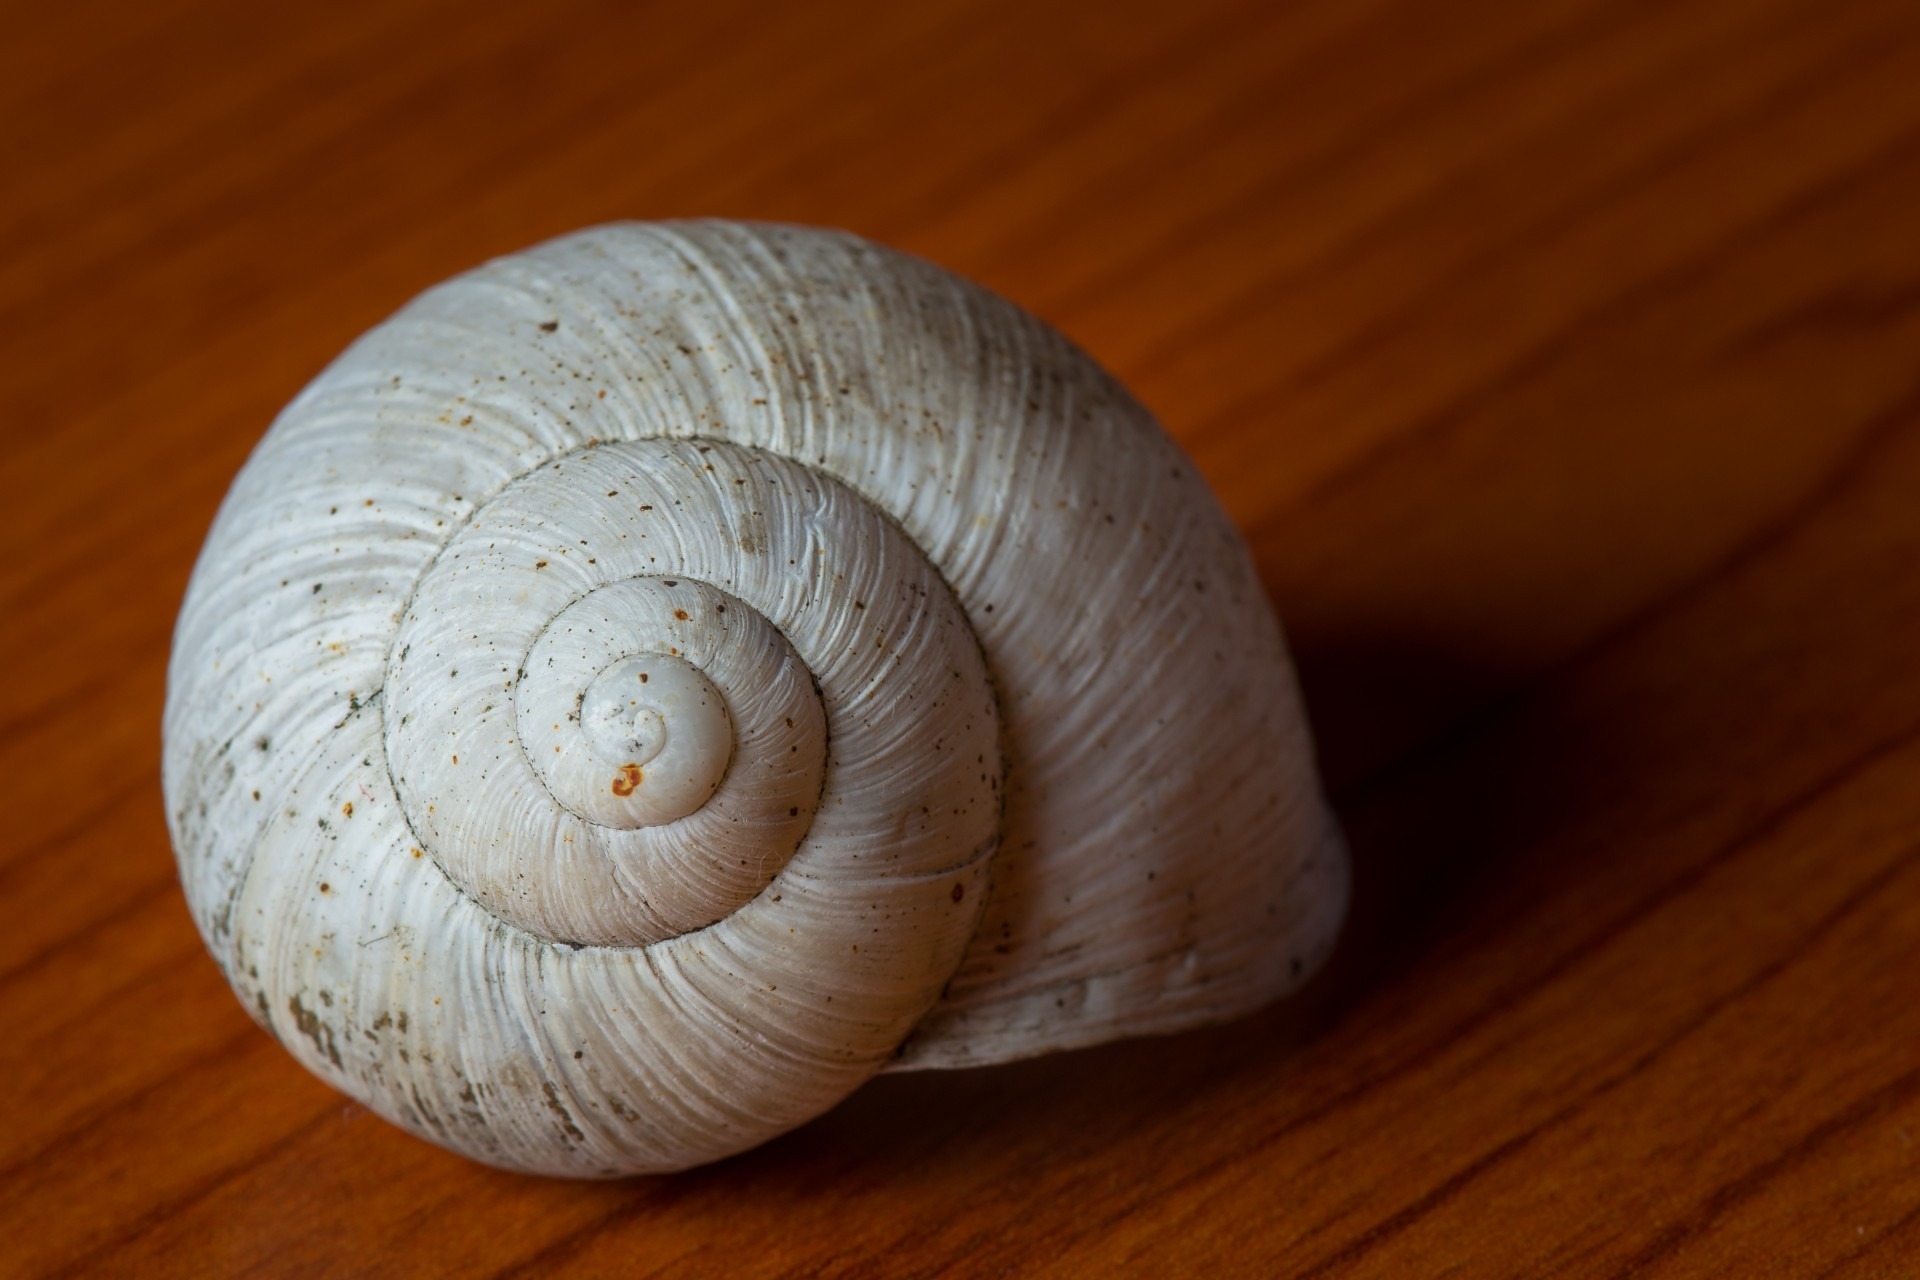
wood, texture, spiral, feed, pattern, blurred, shell, invertebrate, seashell, snail, background, detail, escargot, molluscs, schnecken, sea snail, medicinal mushroom, snails and slugs, nautilida